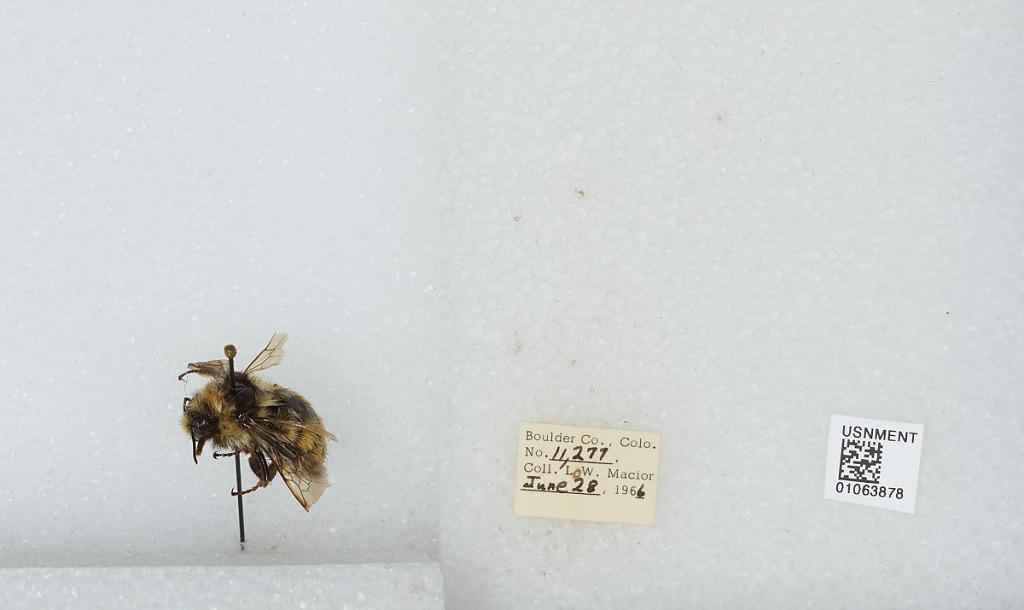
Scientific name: Bombus (Pyrobombus) bifarius Cresson
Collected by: L. Macior
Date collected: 1966-6-28
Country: United States
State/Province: Colorado
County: Boulder
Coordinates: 40.0017, -105.308